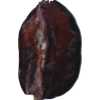
Label: carambola